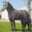
Label: horse